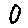
Label: 0